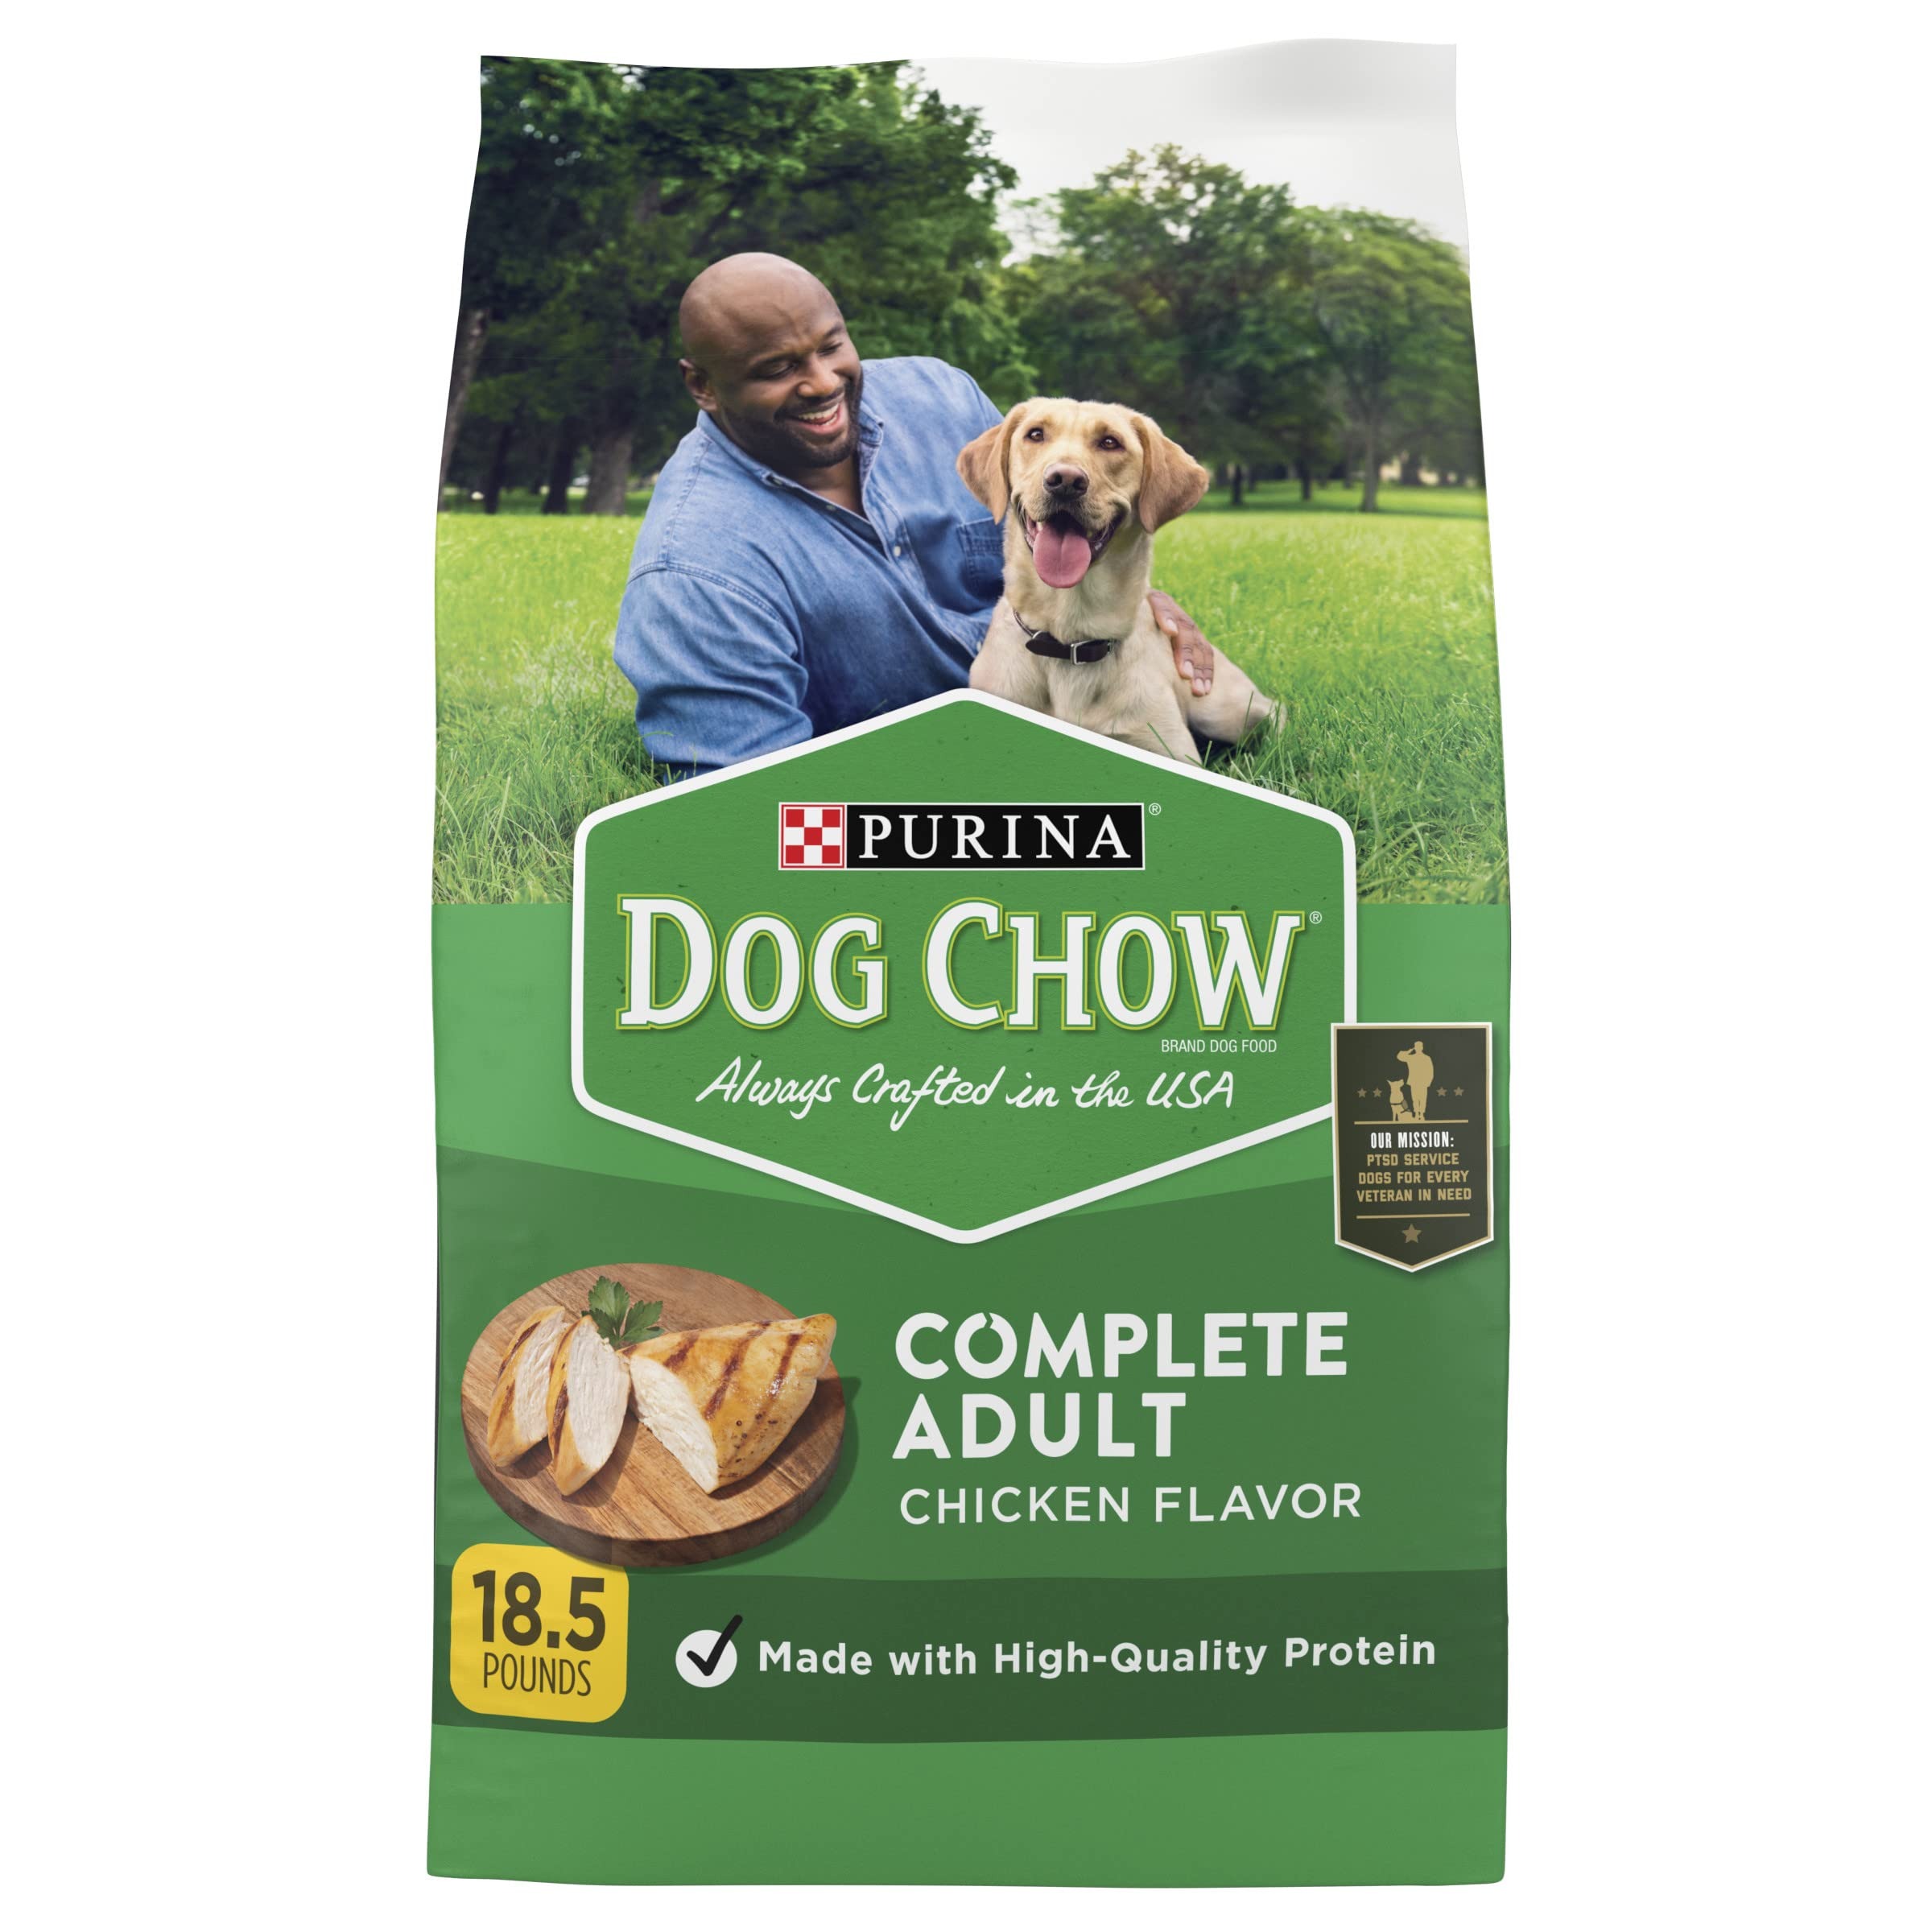
Item Name: Purina Dog Chow Complete Adult Chicken Flavor Dry Dog Food
Bullet Point: Complete & Balanced
Value: 296.0
Unit: oz

Price: 16.39